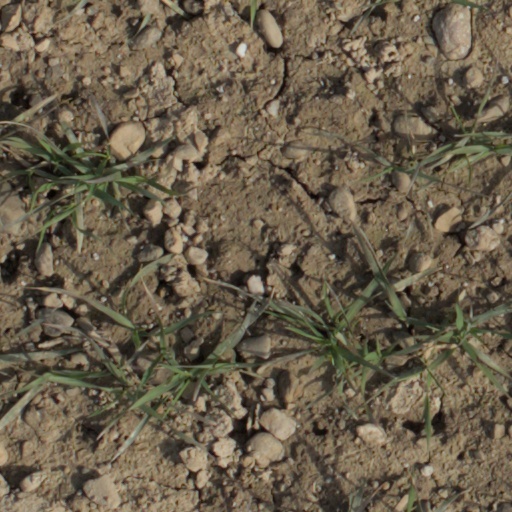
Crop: wheat